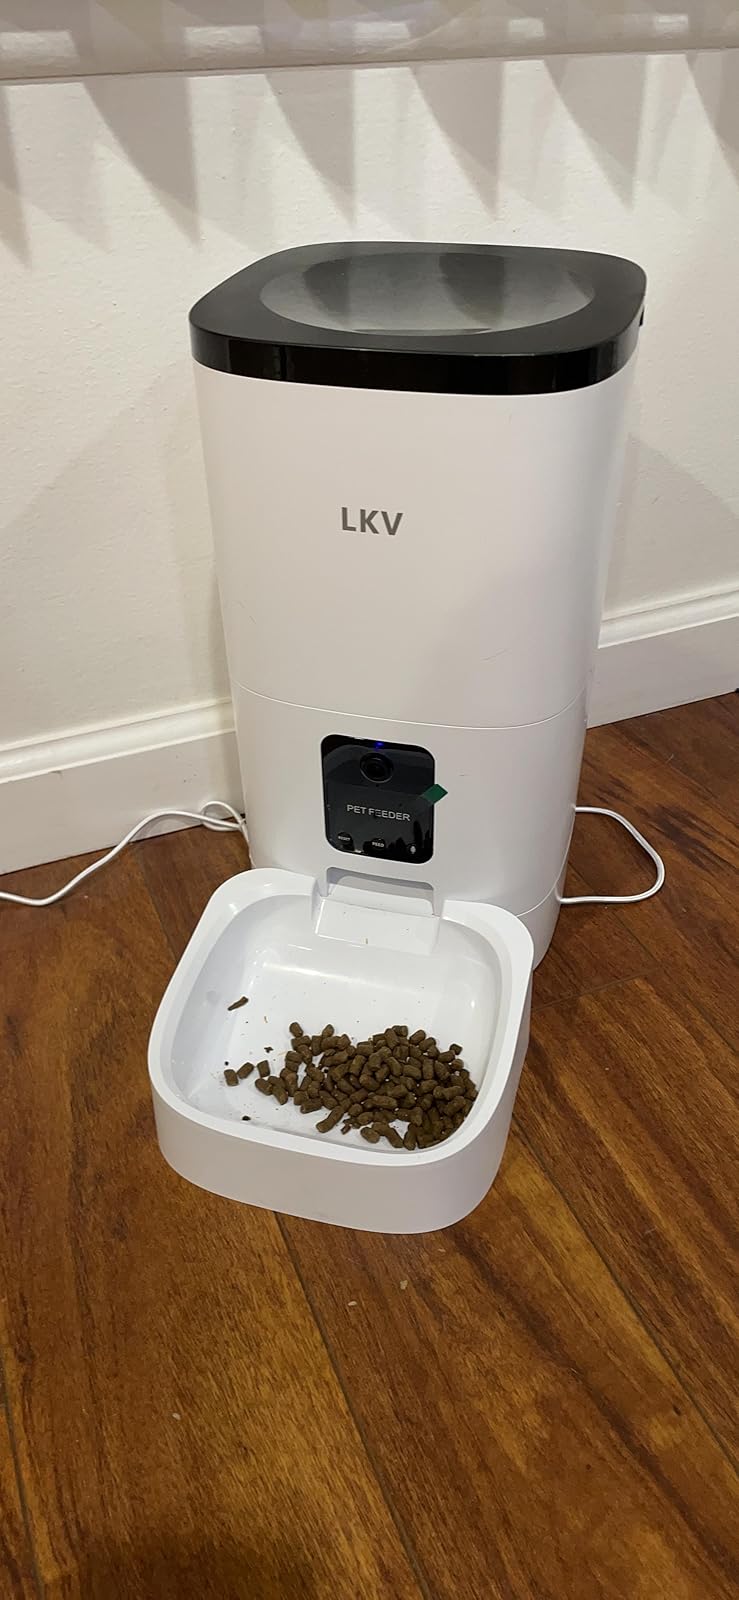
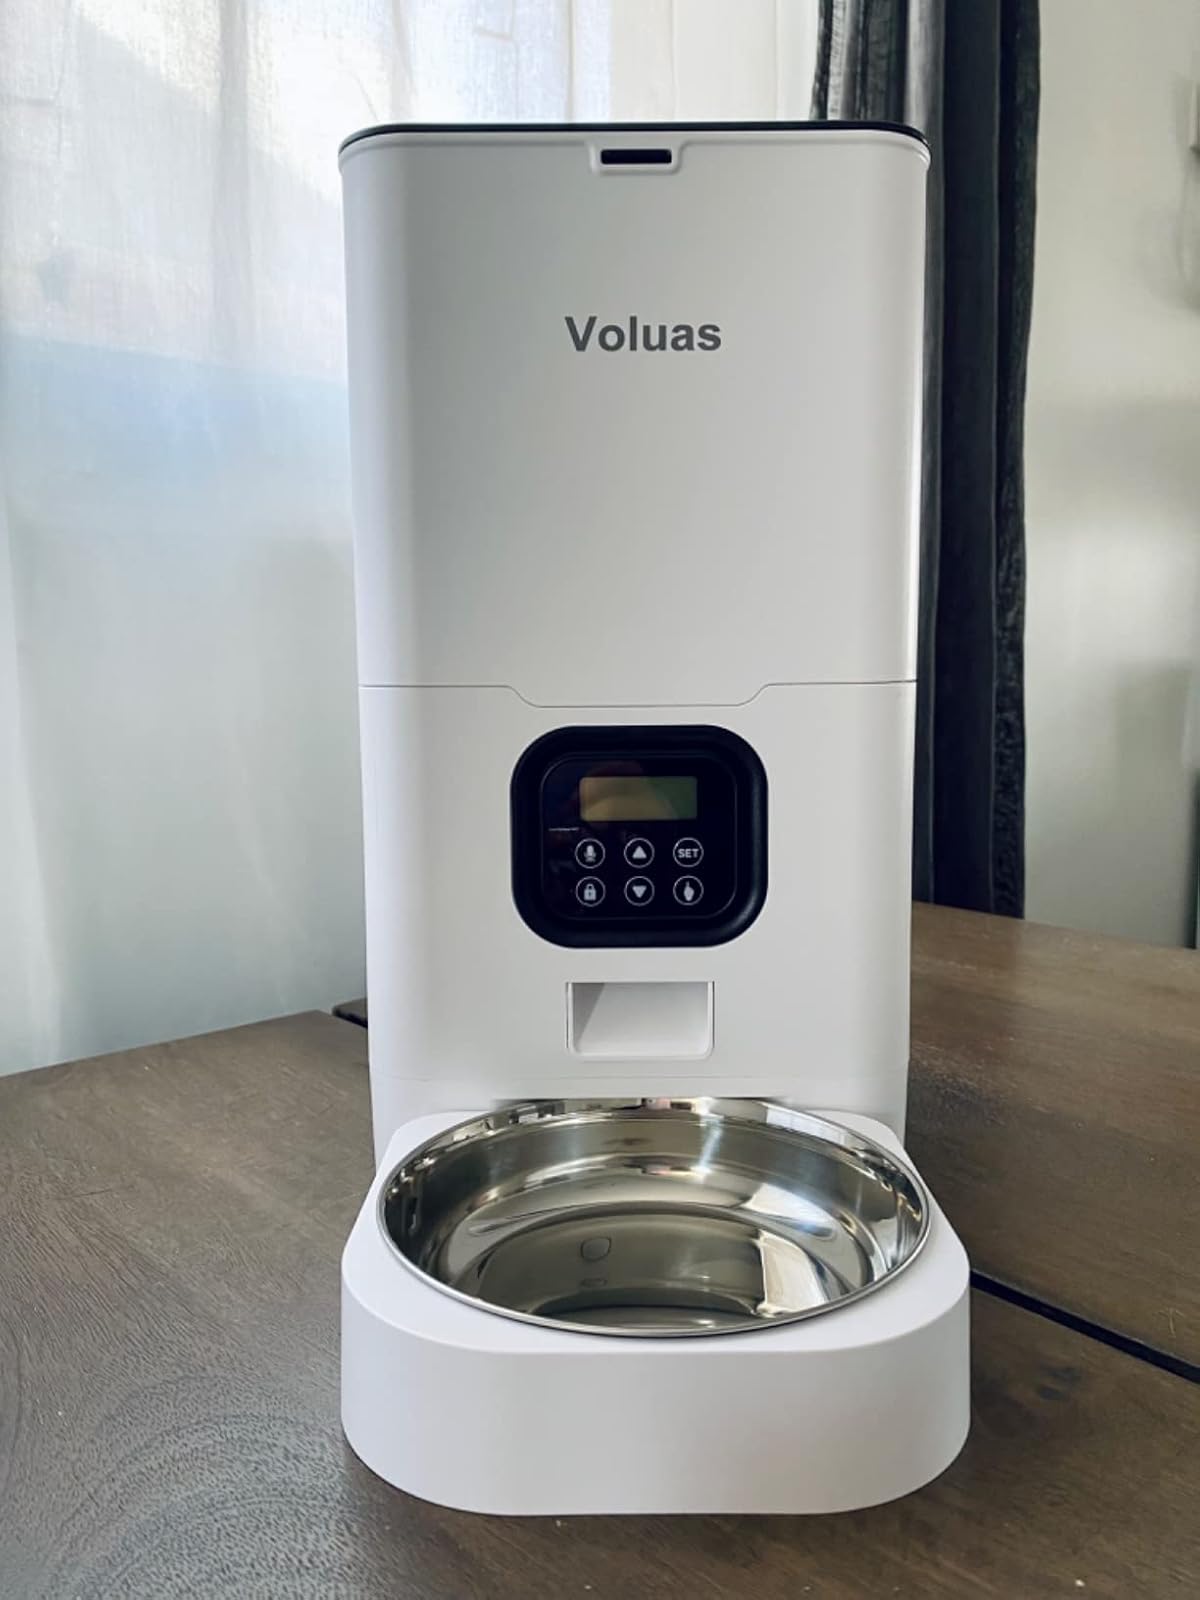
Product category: items_feeder
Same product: no